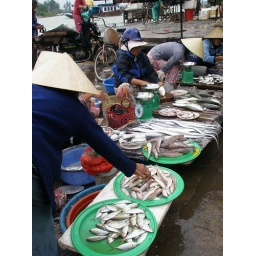
fish market early in the morning ;-).